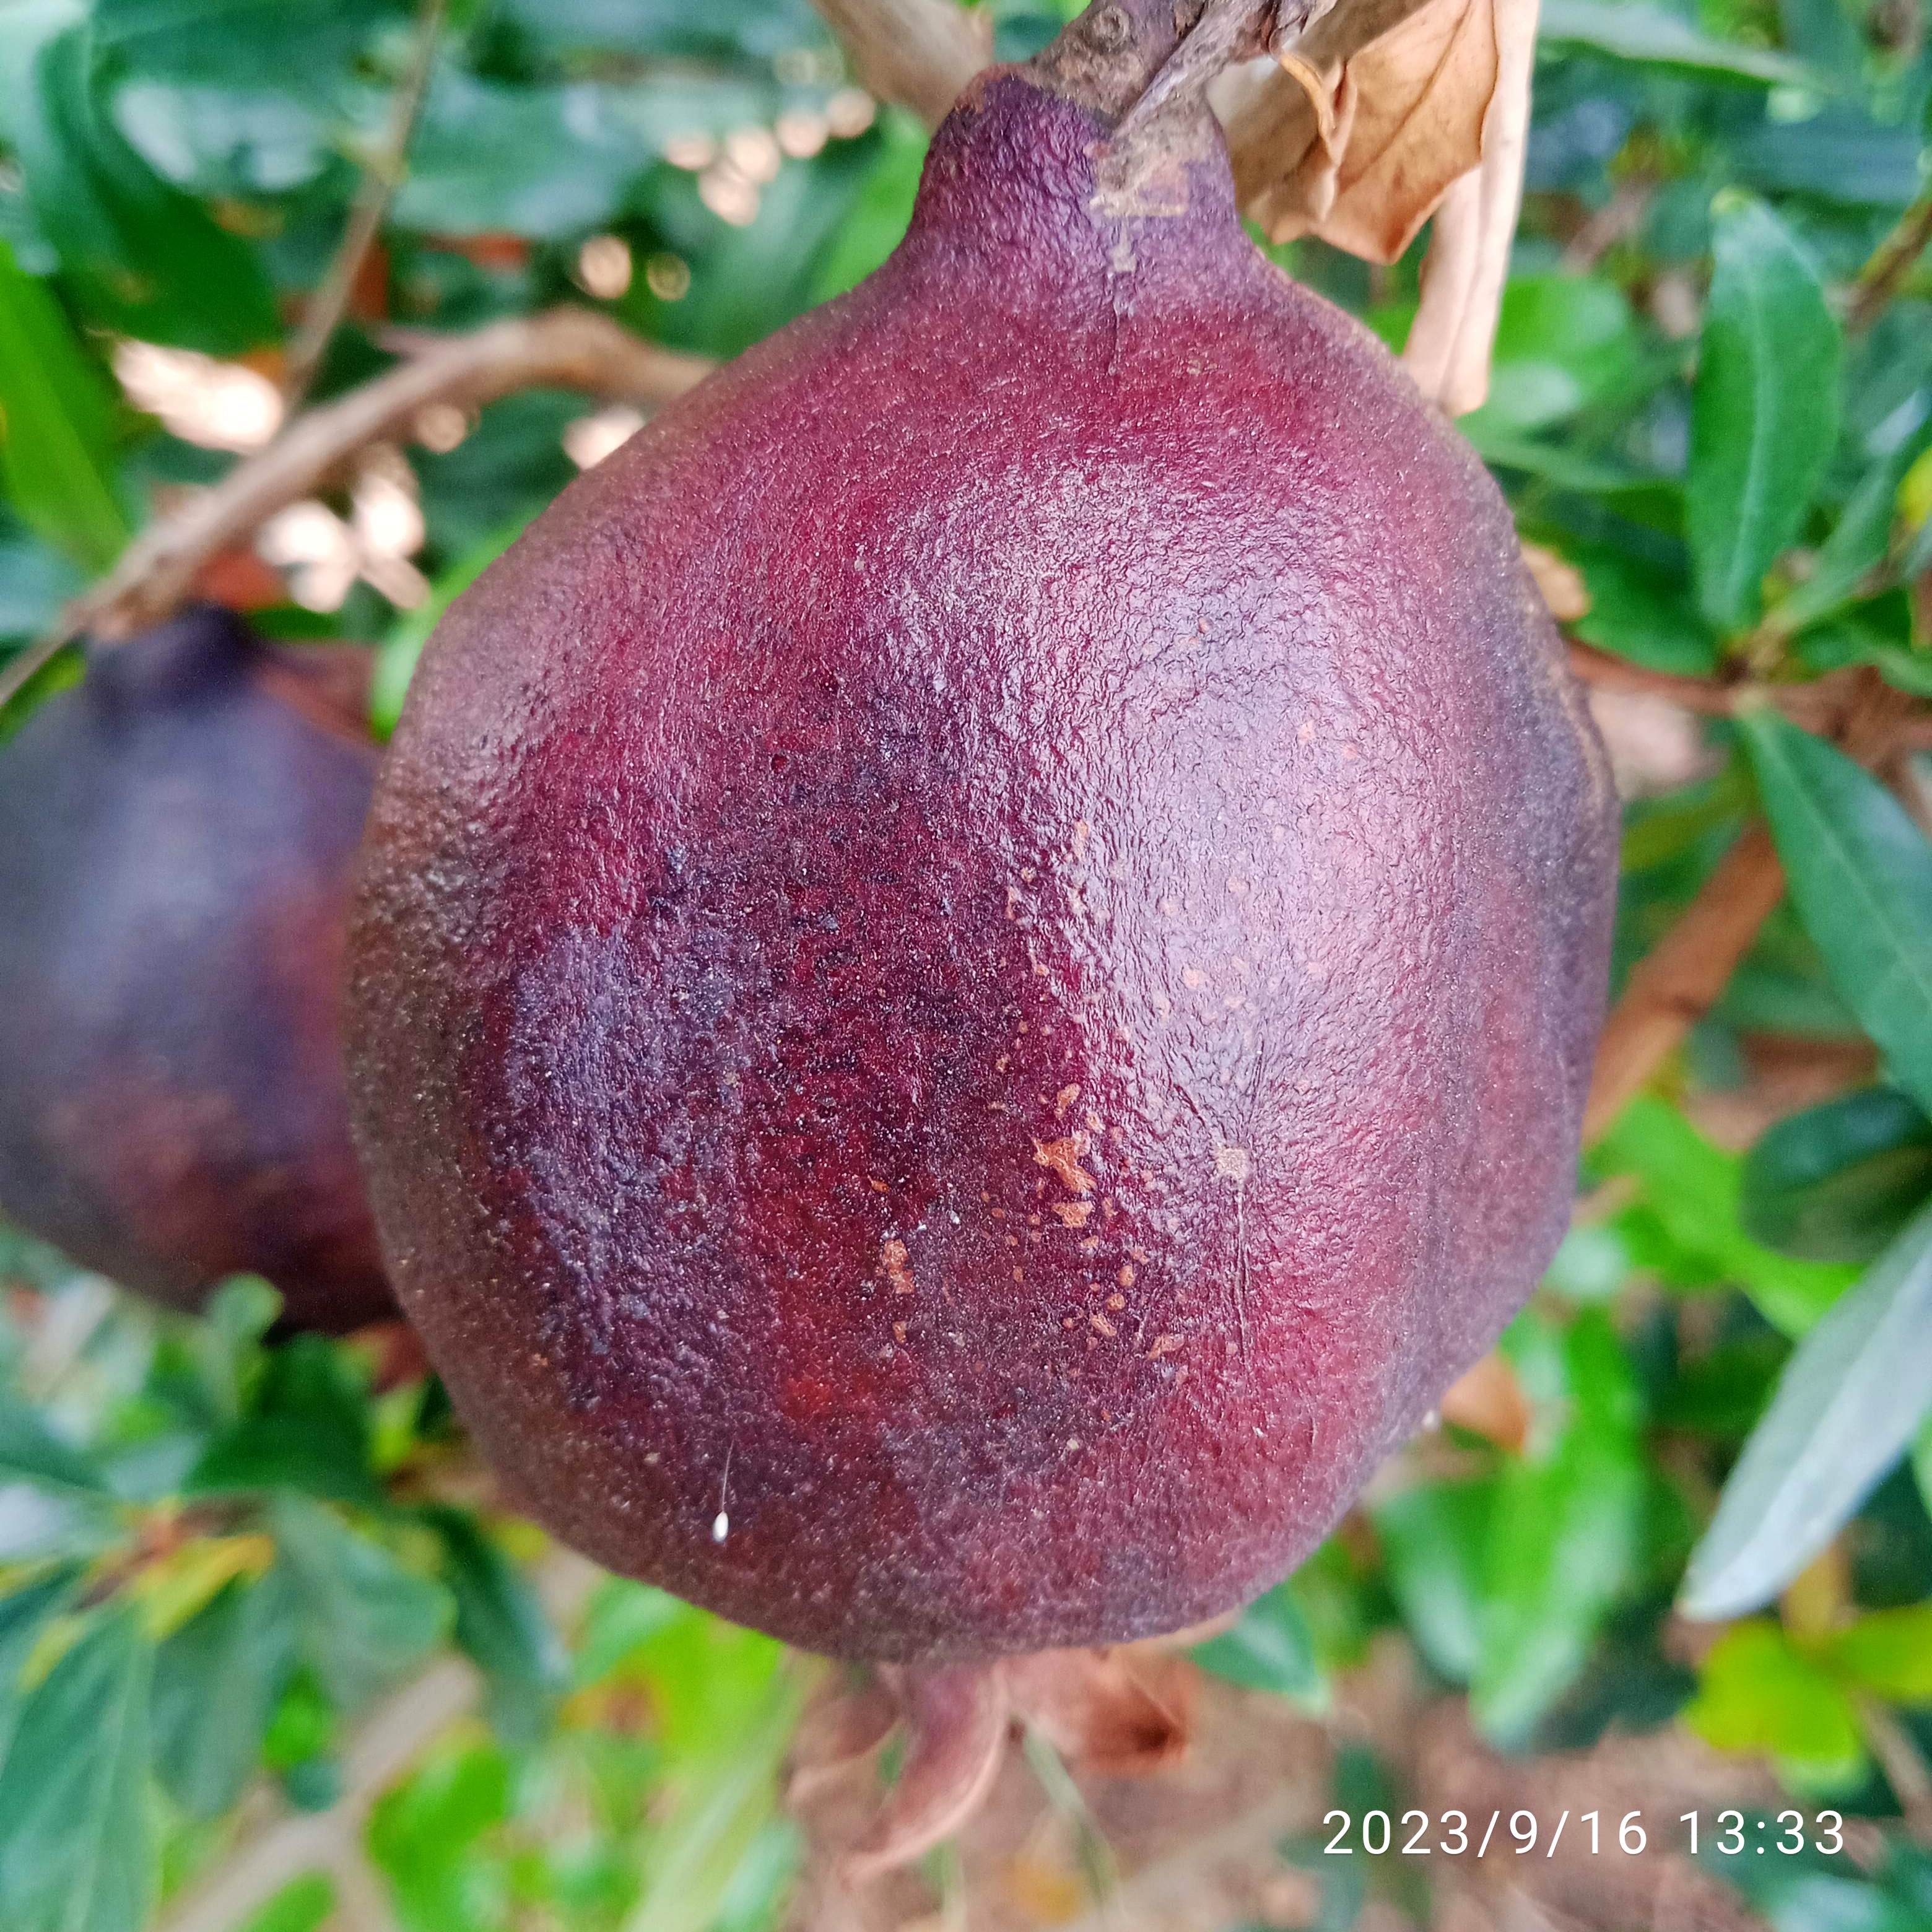
Label: Alternaria